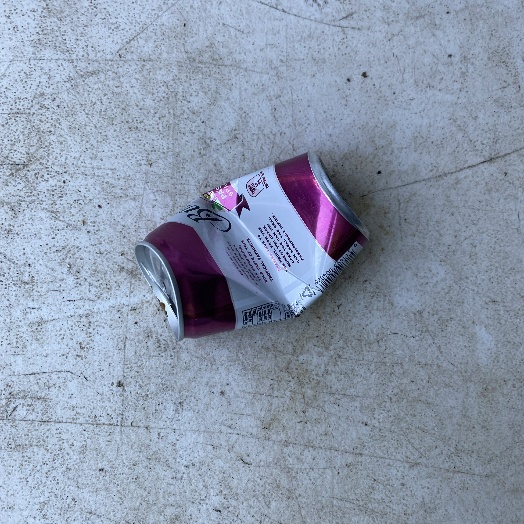
Label: Metal